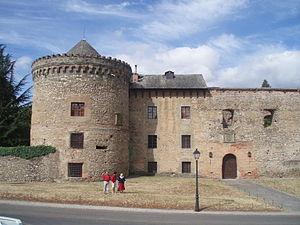
Villafranca del Bierzo est une ville et une commune espagnole, capitale de la comarque de El Bierzo, dans la province de León, communauté autonome de Castille-et-León. La ville est le chef-lieu du municipio.